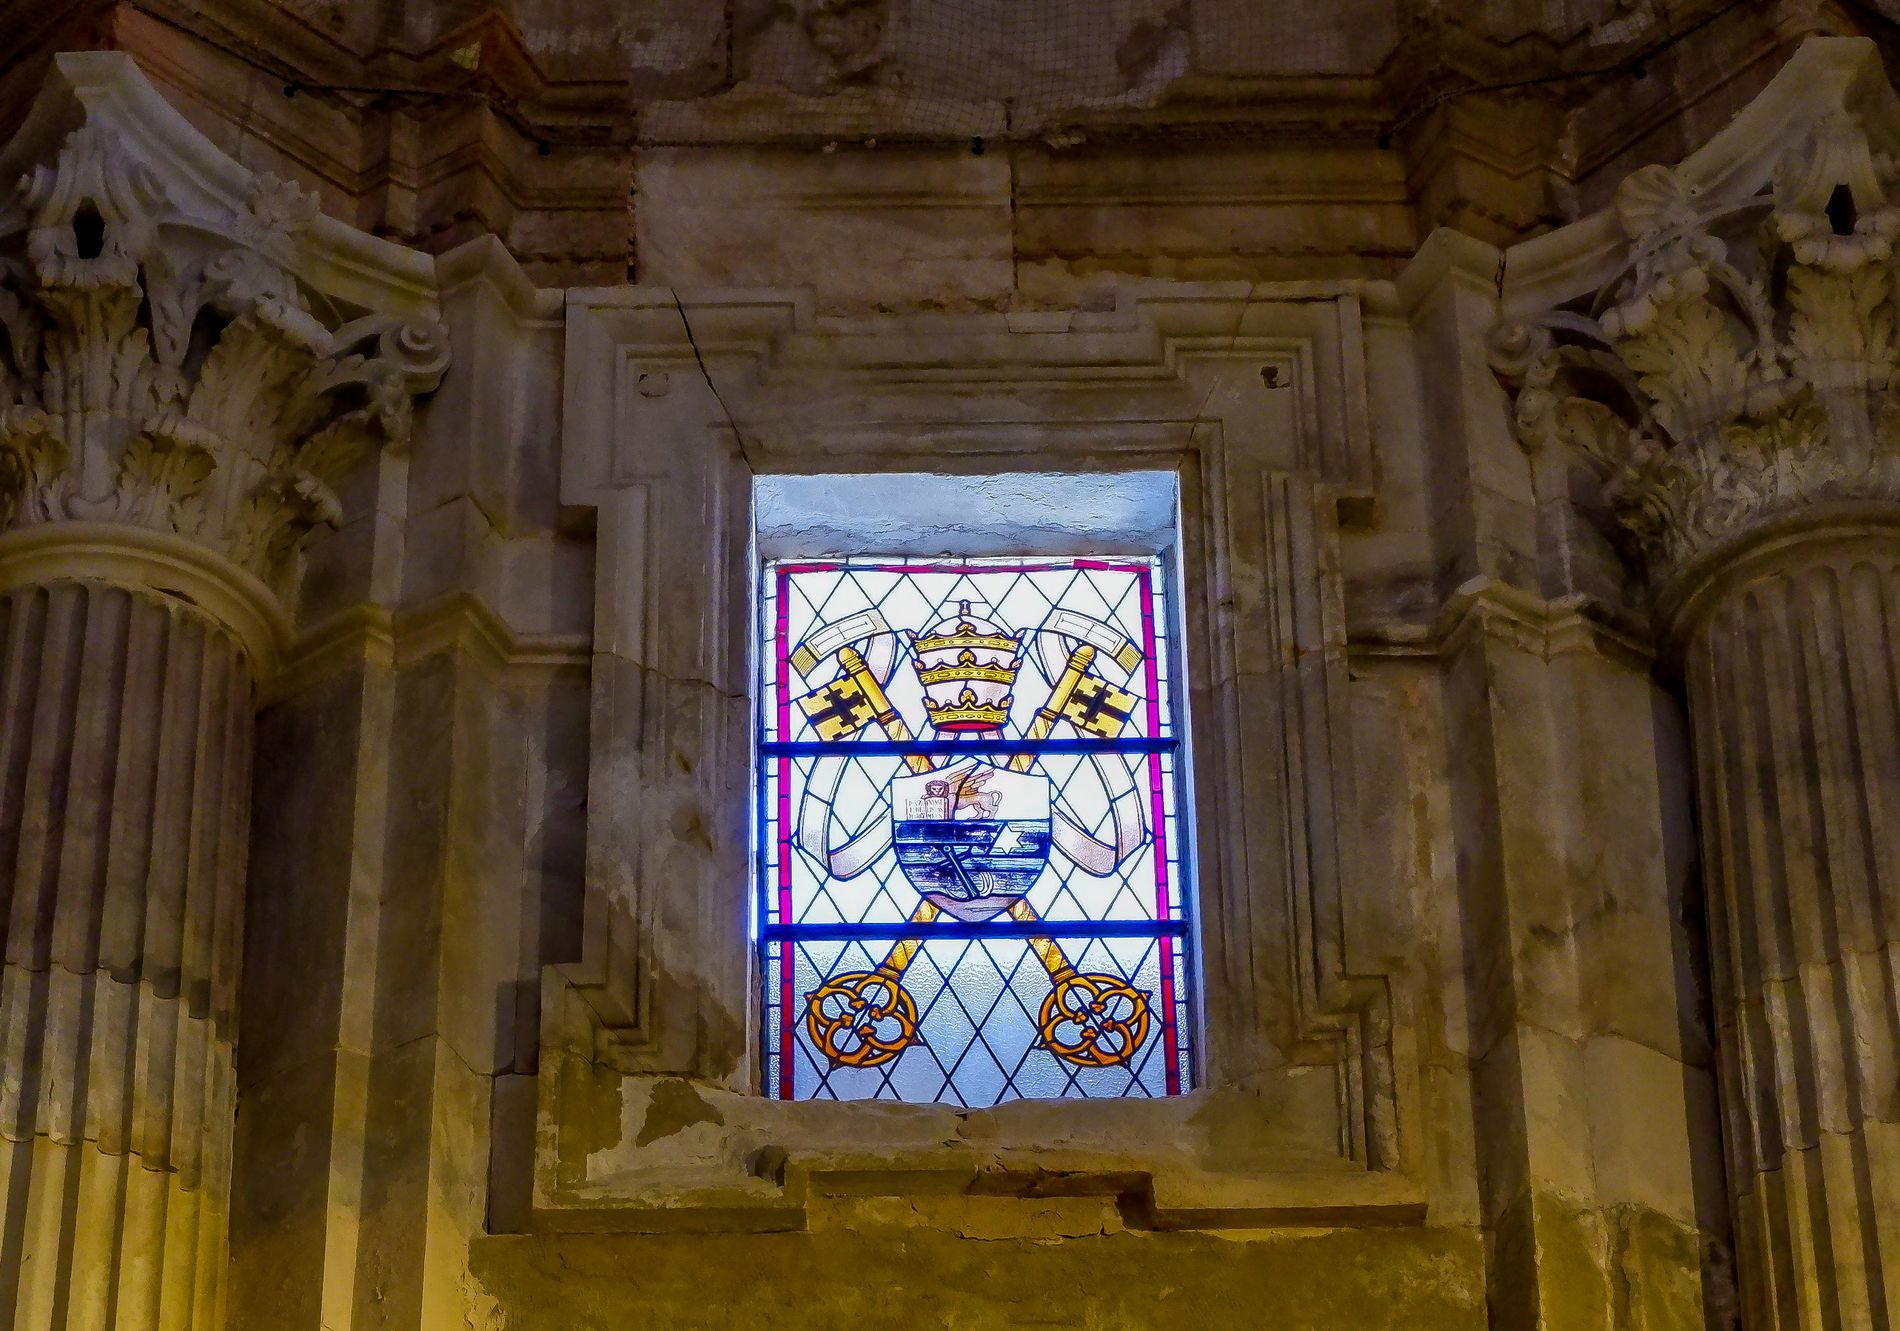
Stained glass window
The image shows a shot taken to a stained glass window and two columns on both sides. The glass of the window has a logo of a shield with two keys and a crown.
The image shows a low angle shot taken to a stained glass window. On both sides there are old stone columns. The shot is probably shot inside a church or cathedral, judging by the logo on the window and the style of the building. The image evokes a sense of history and art.
Labels: Art, Architecture, Building, Face, Head, Person, Altar, Church, Prayer, Crypt, Stained Glass, Monastery, Arch, Floor, Wall, Window, column
Camera: FUJIFILM X-T100
Lens: XC15-45mmF3.5-5.6 OIS PZ
Aperture: F5.6
Exposure: 1/50 sec
ISO: 3200
Focal length: 45.0 mm